Datsun

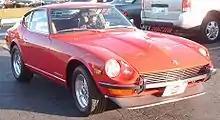
Datsun 240Z (US model)

American service personnel in their teens or early twenties during the Second World War would be in prime car-buying age by 1960, if only to find an economical small second car for their growing family needs. Yutaka Katayama (Mr. "K"), former president of Nissan's American operations, would have had his personal wartime experiences in mind supporting the name Datsun. Katayama's visit to Nissan's Manchuria truck factory in 1939 made him realise the appalling conditions prevalent on the assembly lines, leading him to abandon the firm. In 1945, near the end of the war, Katayama was ordered to return to the Manchurian plant, however he rebuffed these calls and refused to return.